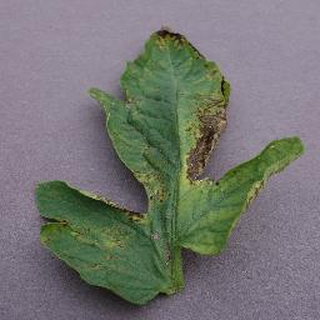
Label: tomato_septoria_leaf_spot